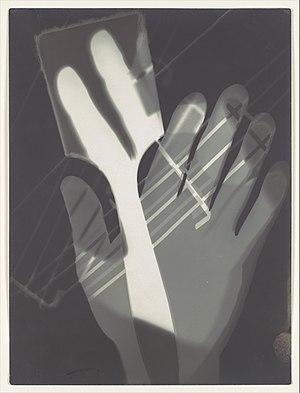
László Moholy-Nagy, né László Weisz le 20 juillet 1895 à Bácsborsód et mort le 24 novembre 1946 à Chicago, est un peintre, un photographe plasticien et théoricien de la photographie hongrois, naturalisé américain en 1946.